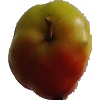
Label: Apple Red Yellow 2